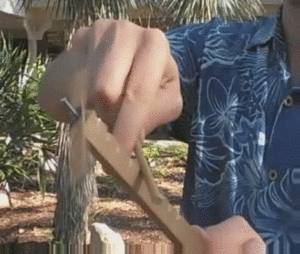
Le bozo-bozo est un instrument généralement en bois formé d'un manche entaillé à intervalles réguliers, d'un clou fixé à son extrémité et d'une hélice pouvant tourner autour du clou.